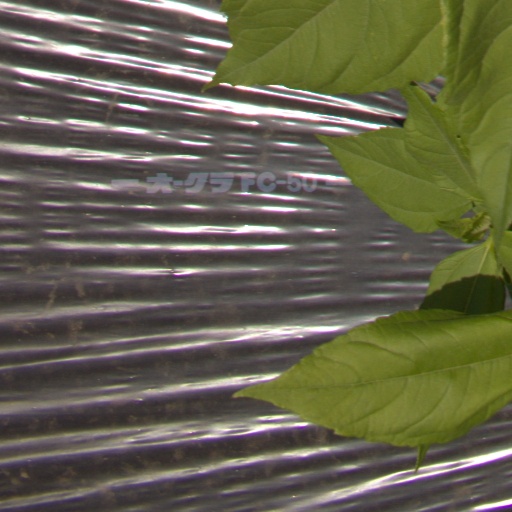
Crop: Jerusalem artichoke